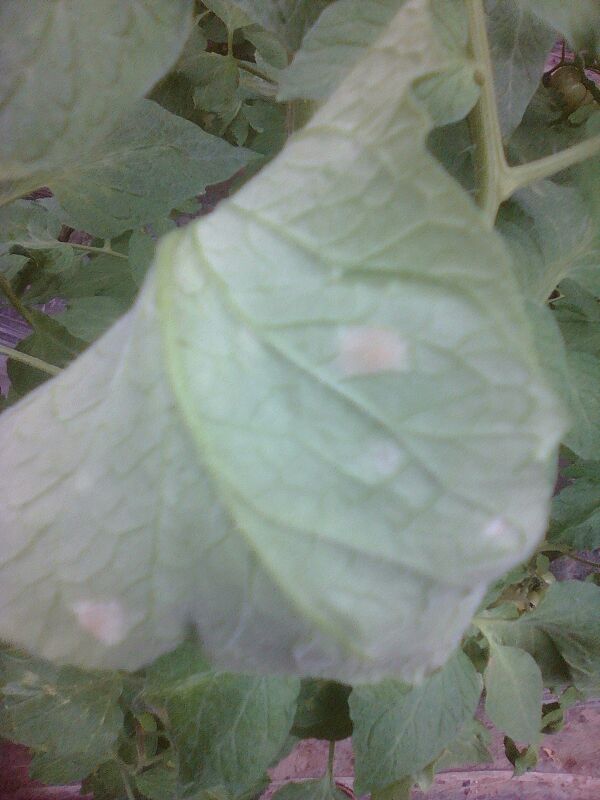
Plant: Tomato
Disease: tomato leaf mold